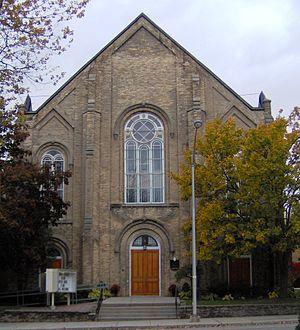
Cet article recense les lieux patrimoniaux du comté d'Oxford inscrits au répertoire des lieux patrimoniaux du Canada, qu'ils soient de niveau provincial, fédéral ou municipal.